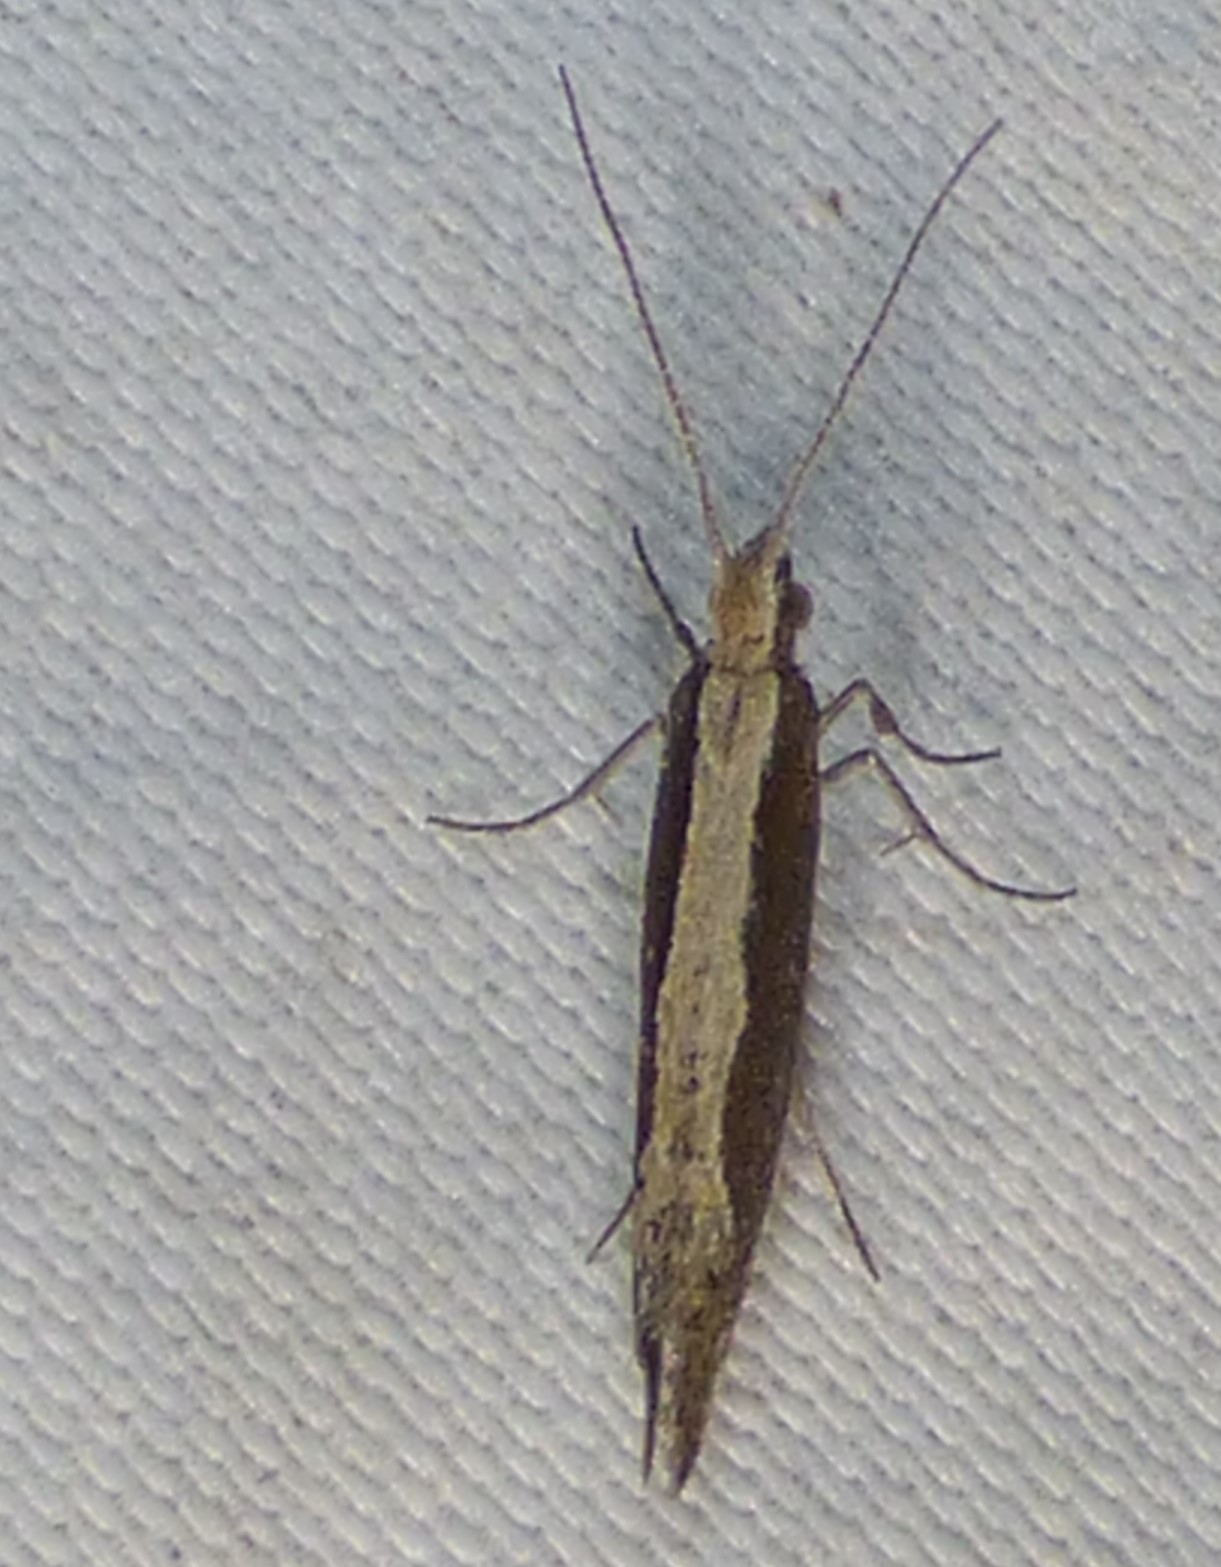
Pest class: diamondback_moth